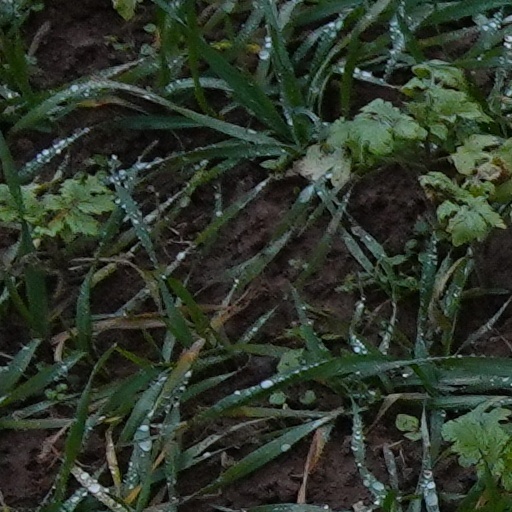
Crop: wheat